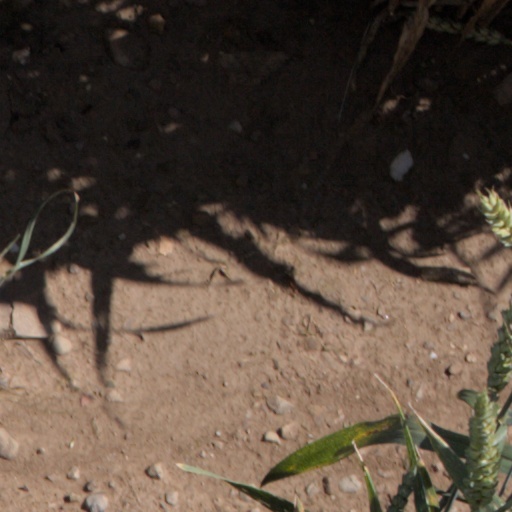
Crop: wheat